United Armenia

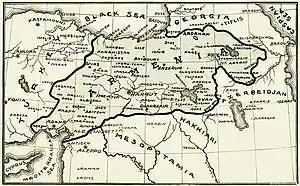
A map presented by the Armenian National Delegation (representing Ottoman Armenians) to the 1919 Paris Peace Conference.

A 1918 book by American scholars Lothrop Stoddard and Glenn Frank, titled "Stakes of the War" listed 8 solutions to the Armenian Question as proposed by different parties. The second proposal, titled "United Armenia", is described as follows: